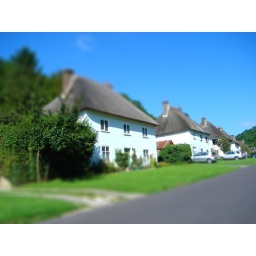
Chocolate box thatched cottages line the street in Milton Abbas, Dorset..... TiltShift effect makes this look somewhat unreal....